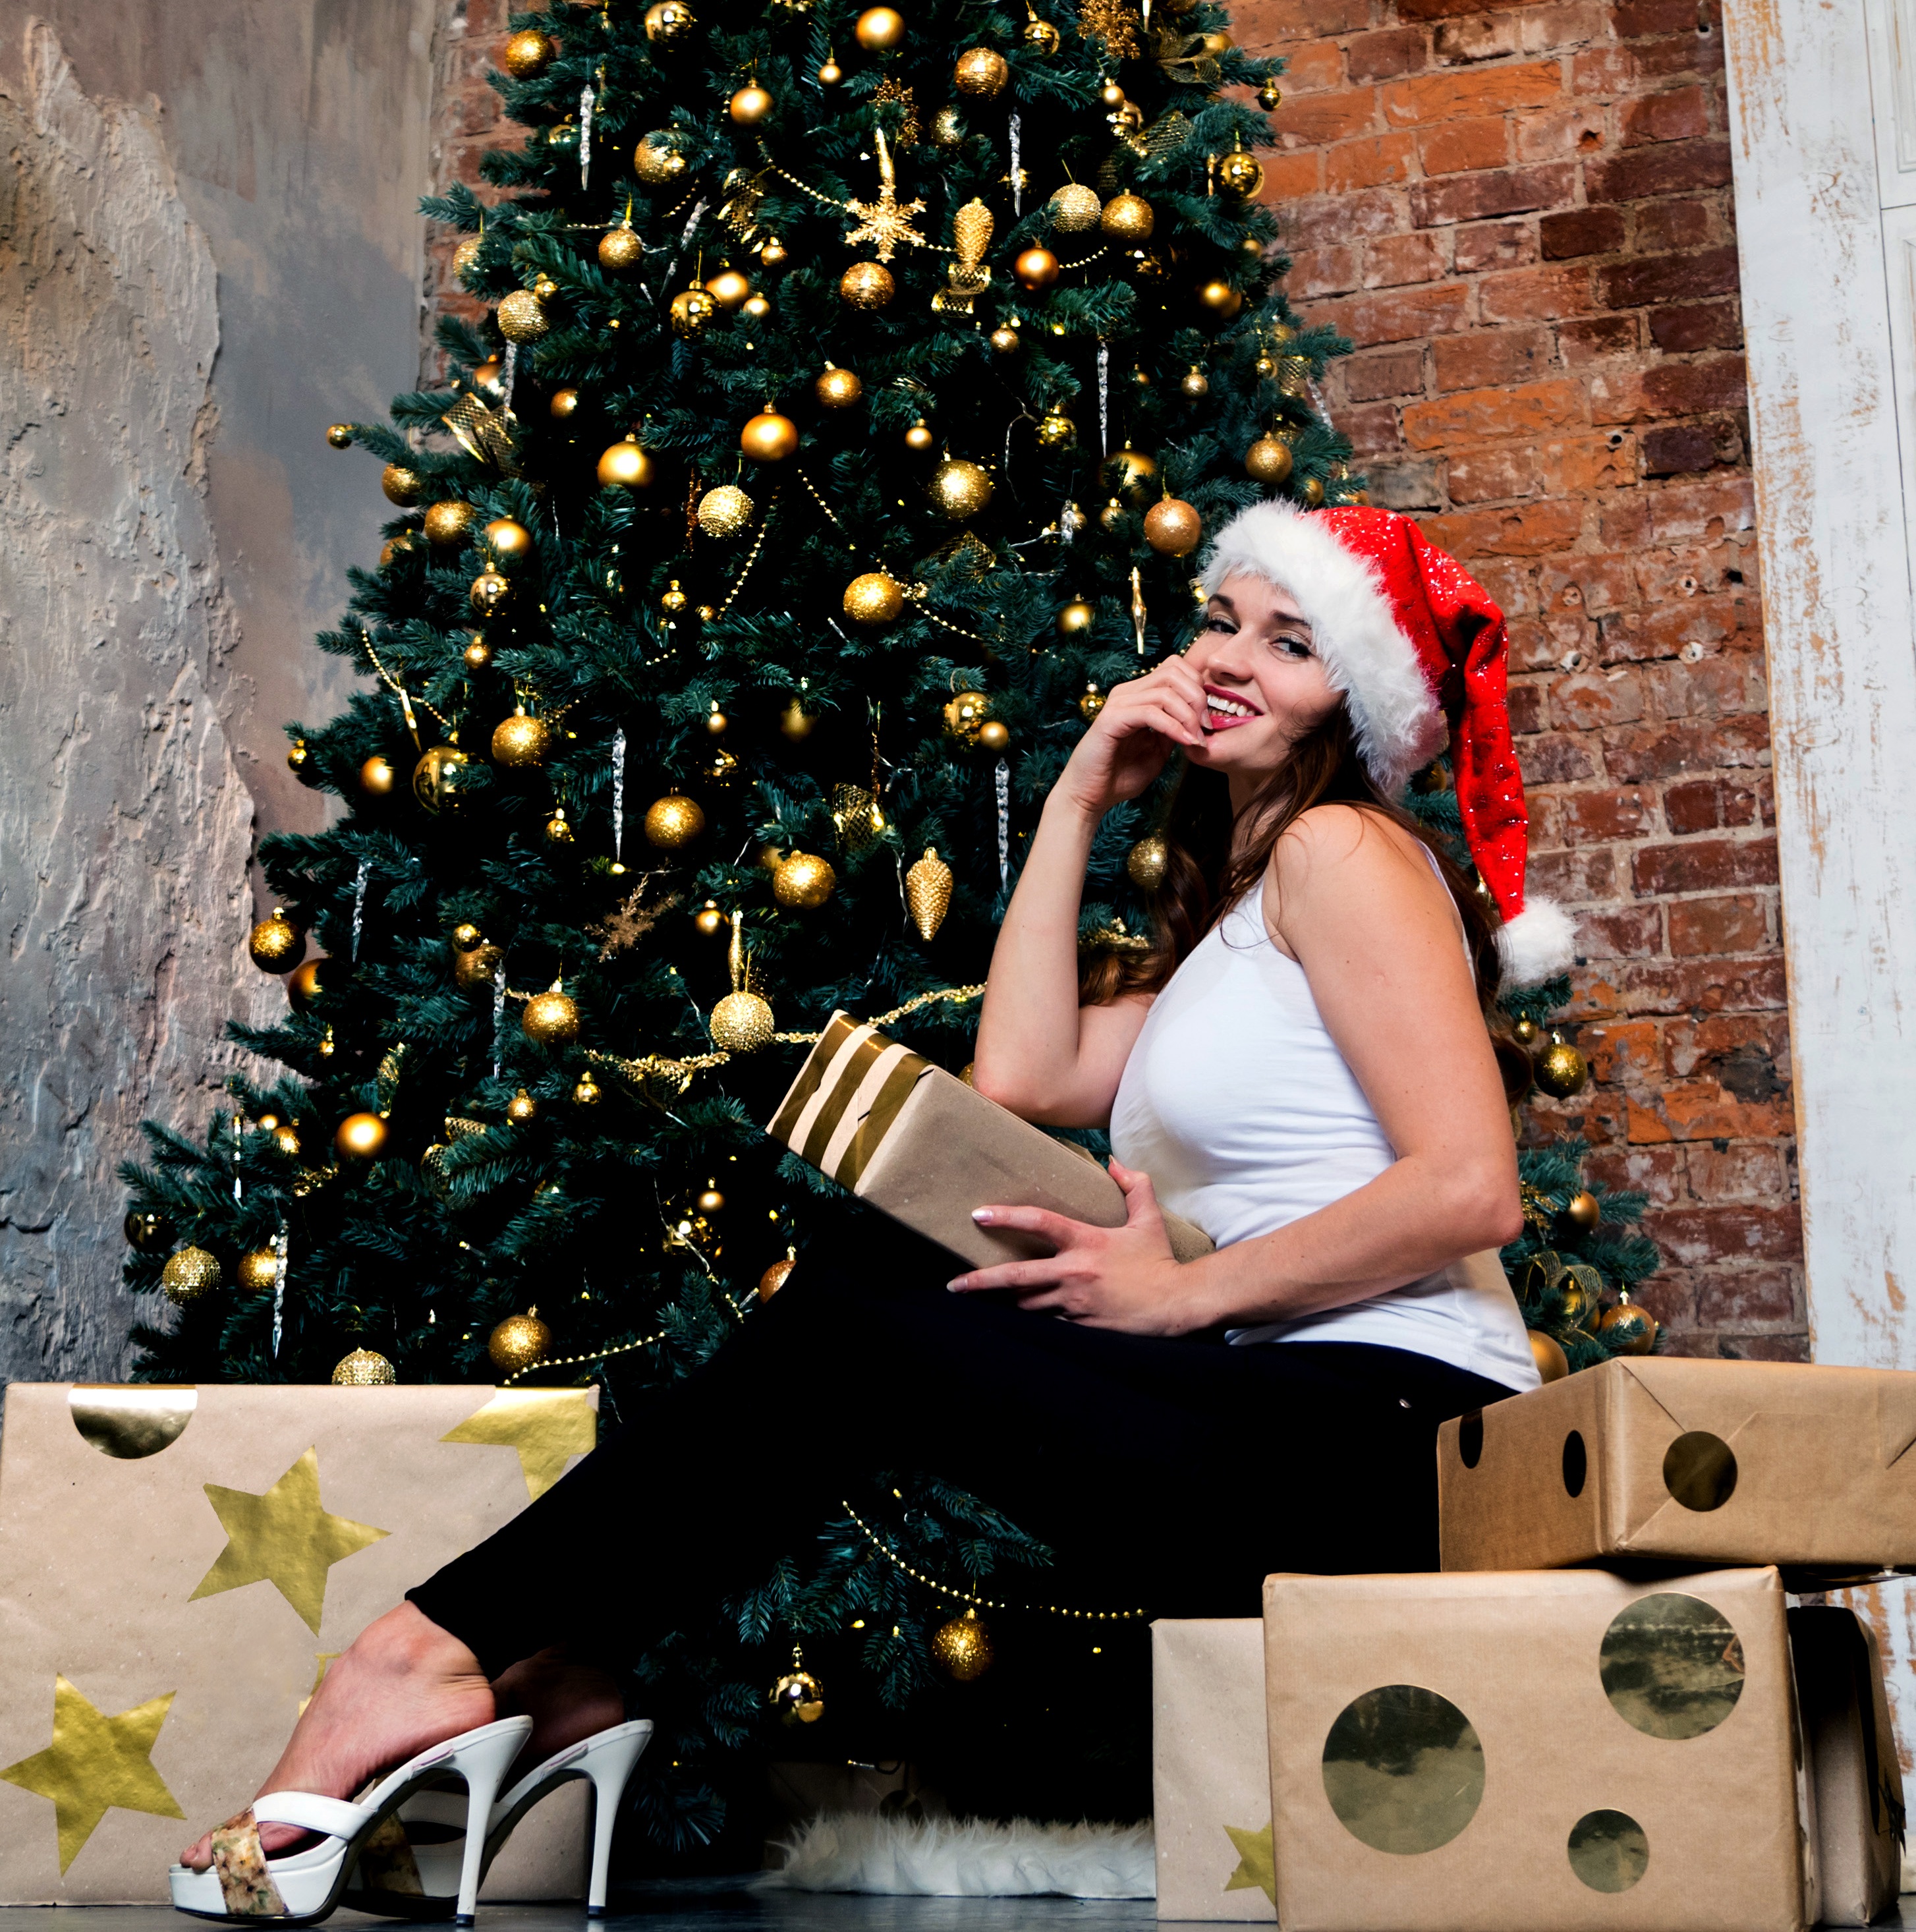
girl, view, gift, brunette, model, young, sitting, holiday, box, christmas, christmas tree, smile, ornament, christmas decoration, gifts, lights, girls, spruce, happiness, cap, beauty, joy, beautiful, packaging, emotions, surprise, swag, new year's eve, christmas tree toy, new year gifts